Quantile regression averaging

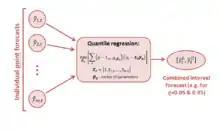
Visualization of the Quantile Regression Averaging (QRA) probabilistic forecasting technique.

where formula_2 is the conditional "q"-th quantile of the dependent variable (formula_3), formula_4 is a vector of point forecasts of formula_5 individual models (i.e. independent variables) and "β" is a vector of parameters (for quantile "q"). The parameters are estimated by minimizing the loss function for a particular "q"-th quantile: